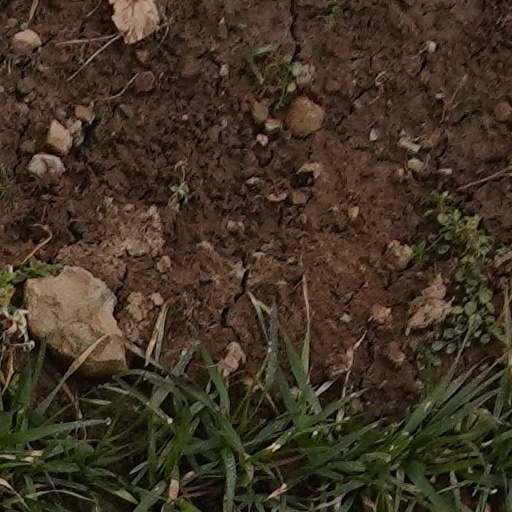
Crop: wheat